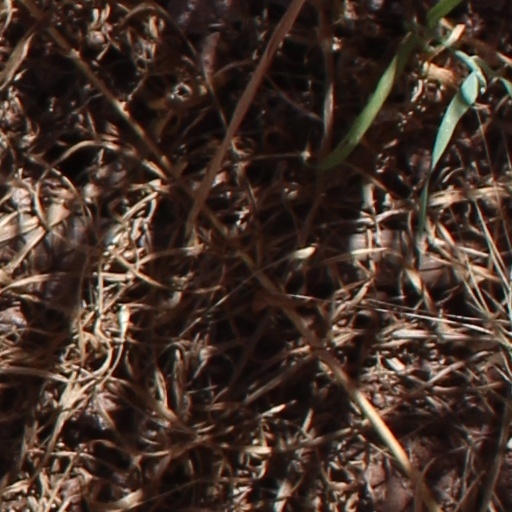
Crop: wheat